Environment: real
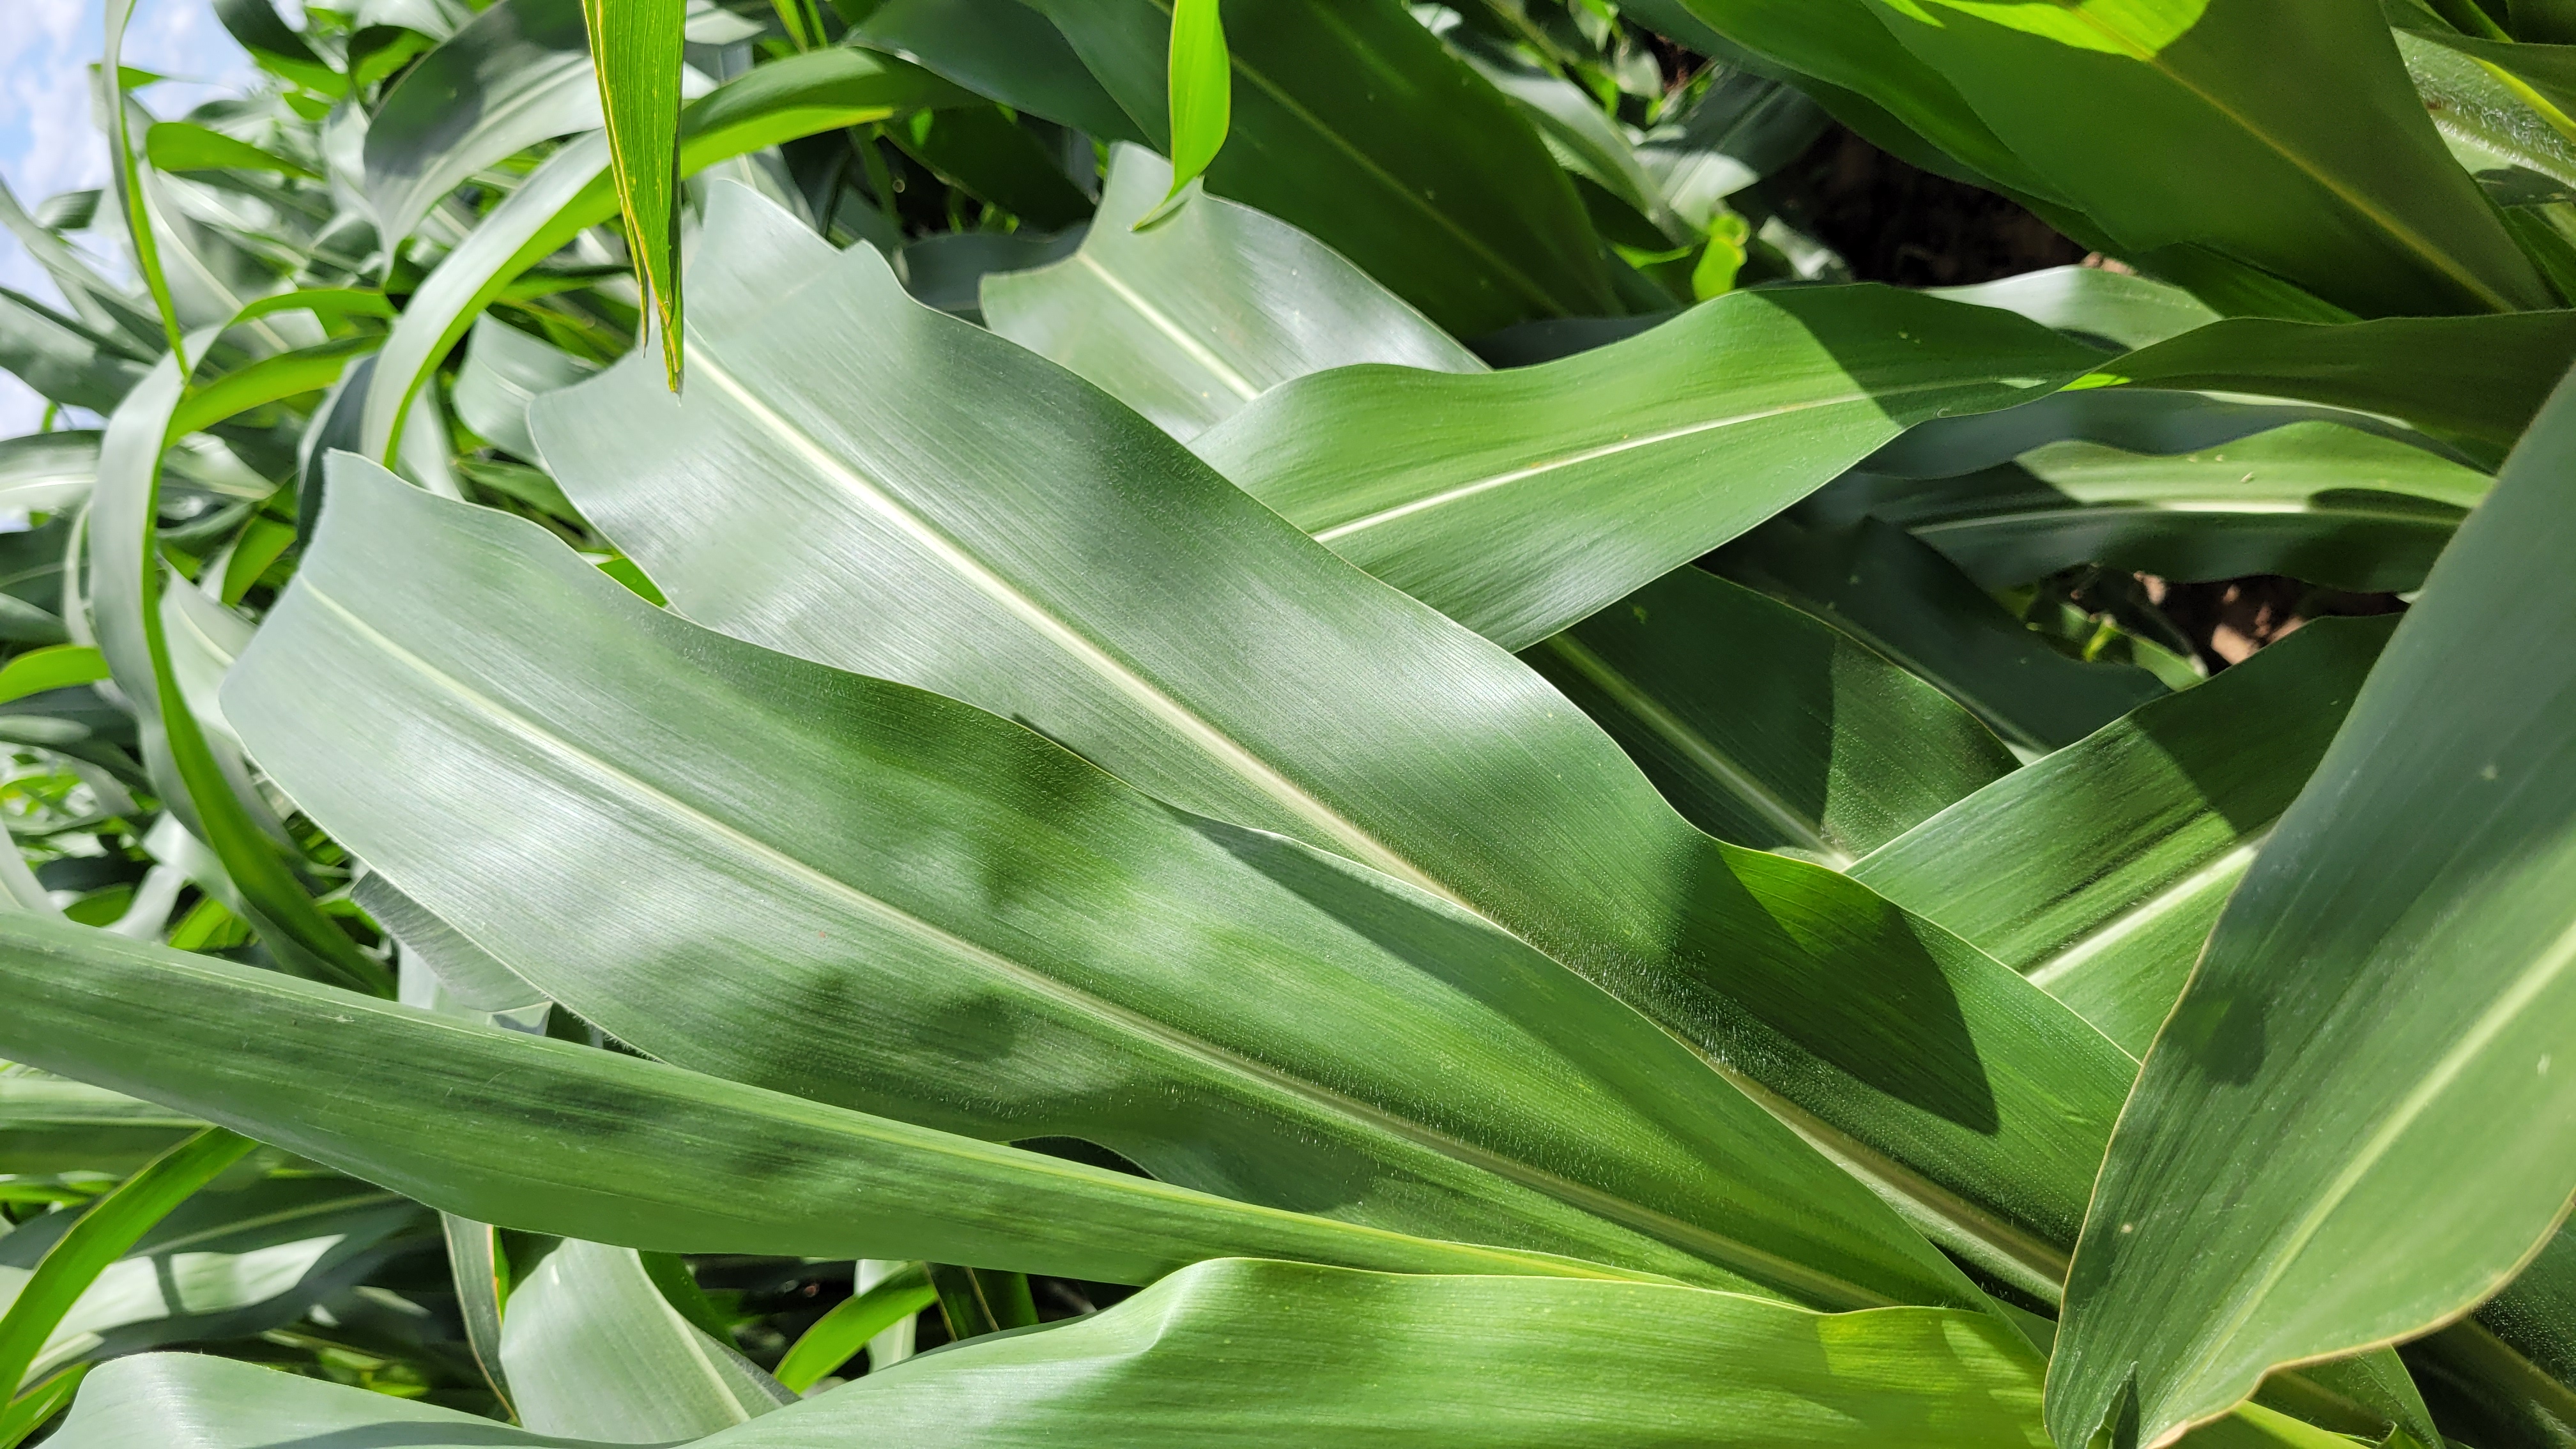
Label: fall_armyworm